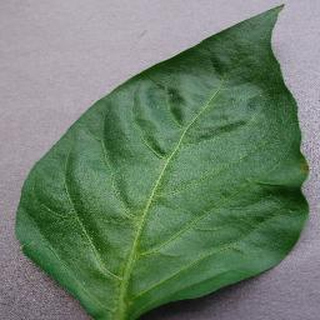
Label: healthy_bell_pepper